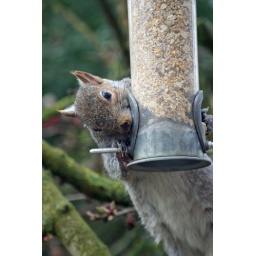
taken through kitchen window in my backgarden